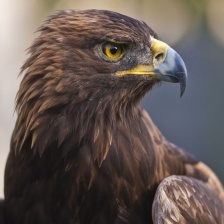
Species: GOLDEN EAGLE
Scientific name: AQUILA CHRYSAETOS